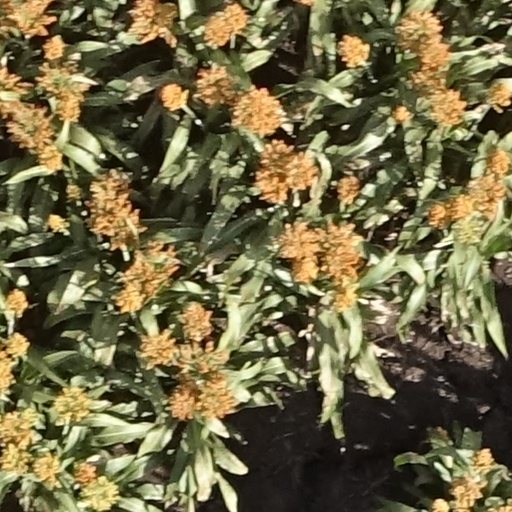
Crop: sorghum